The Nine Doctrines of Darkness

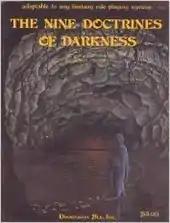

The Nine Doctrines of Darkness is a fantasy role-playing game adventure and setting published by Dimension Six in 1980.